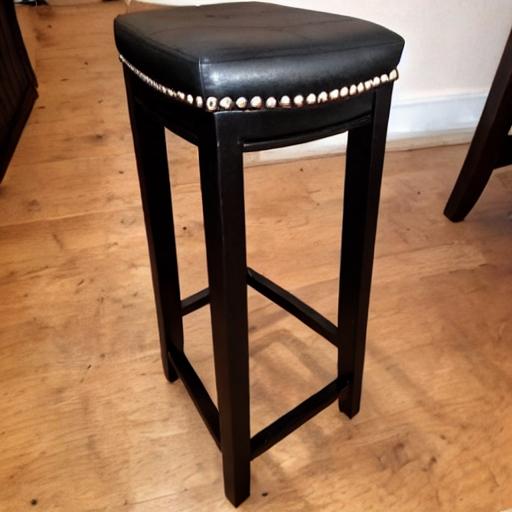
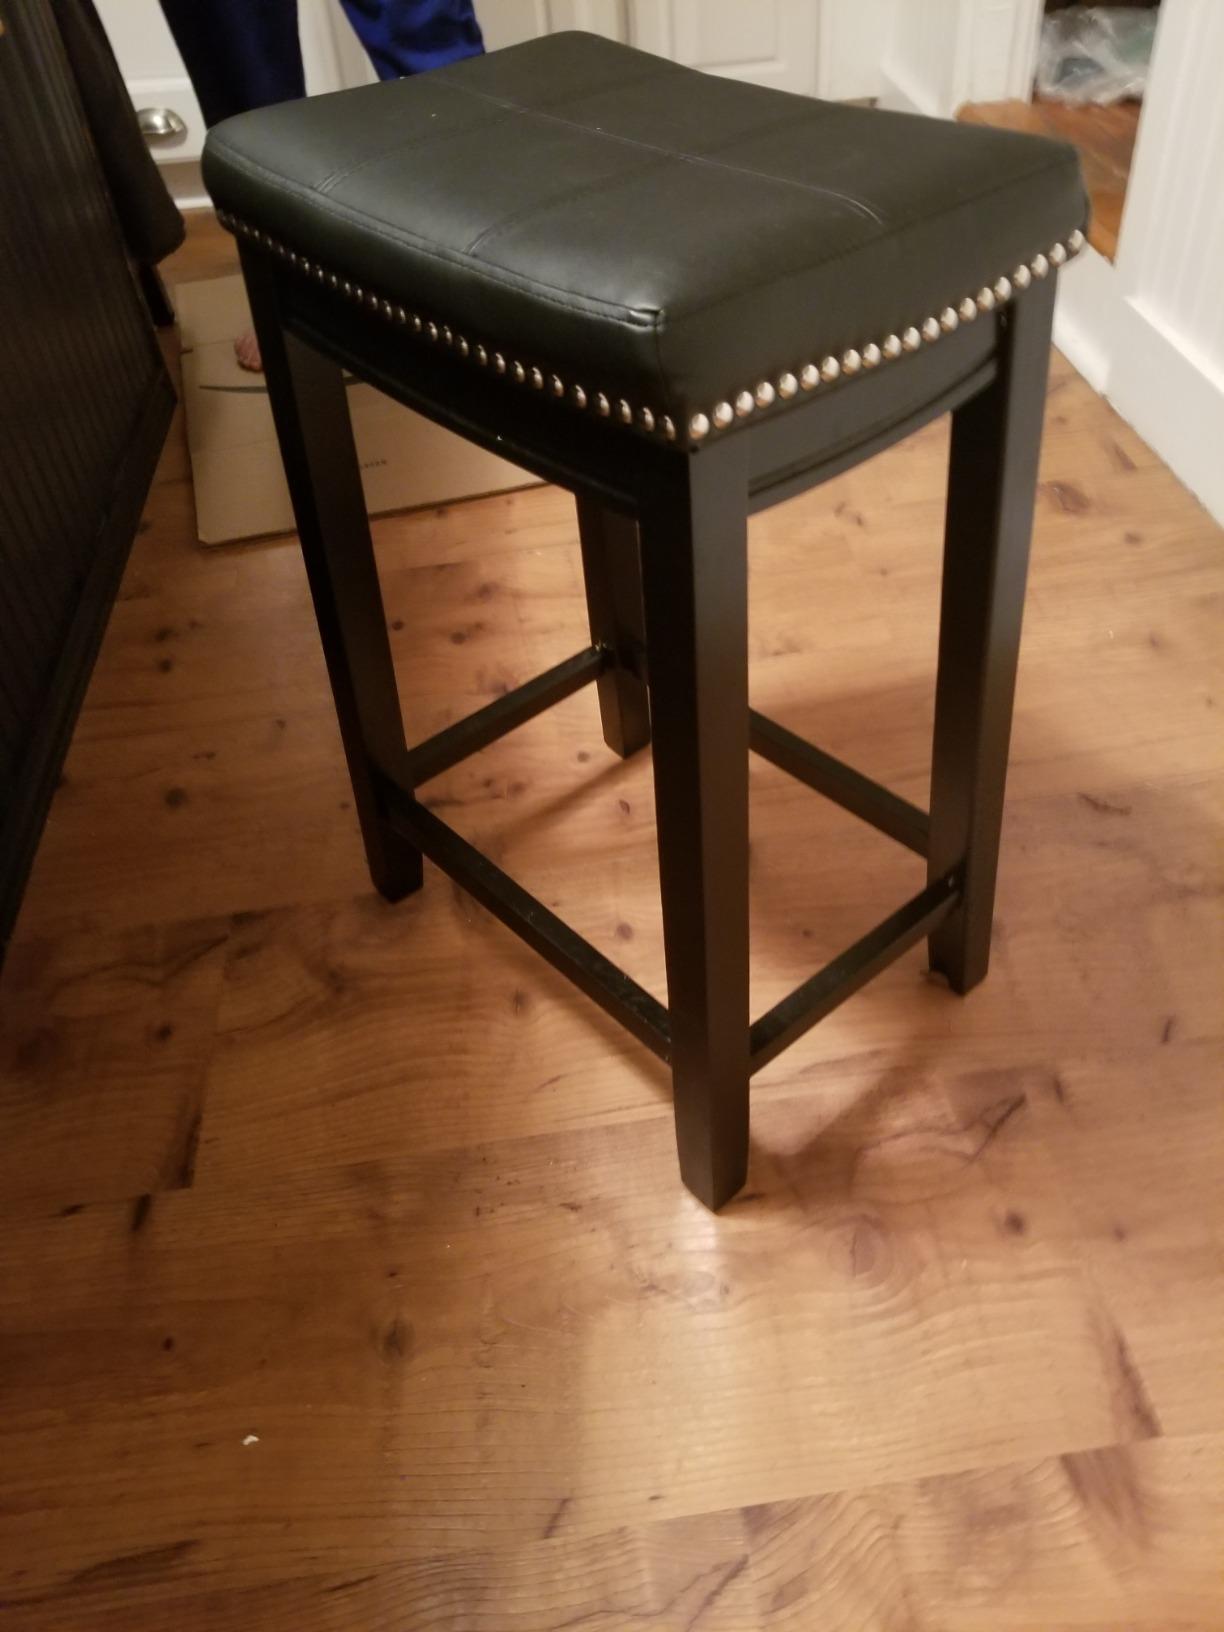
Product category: stool
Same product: no